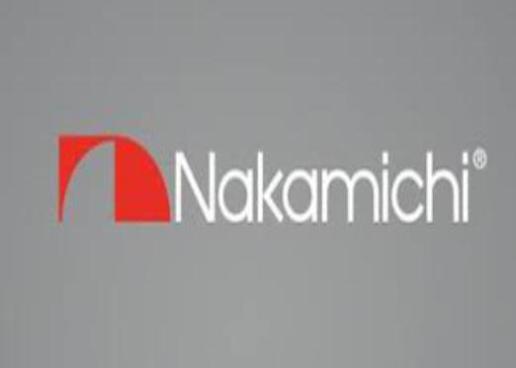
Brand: nakamichi-2
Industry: Necessities